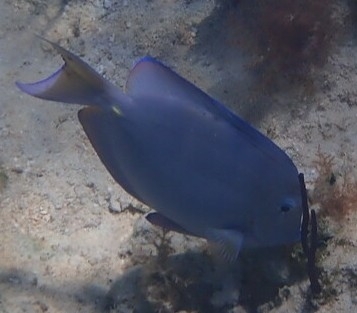
Acanthurus coeruleus (Atlantic Blue Tang)